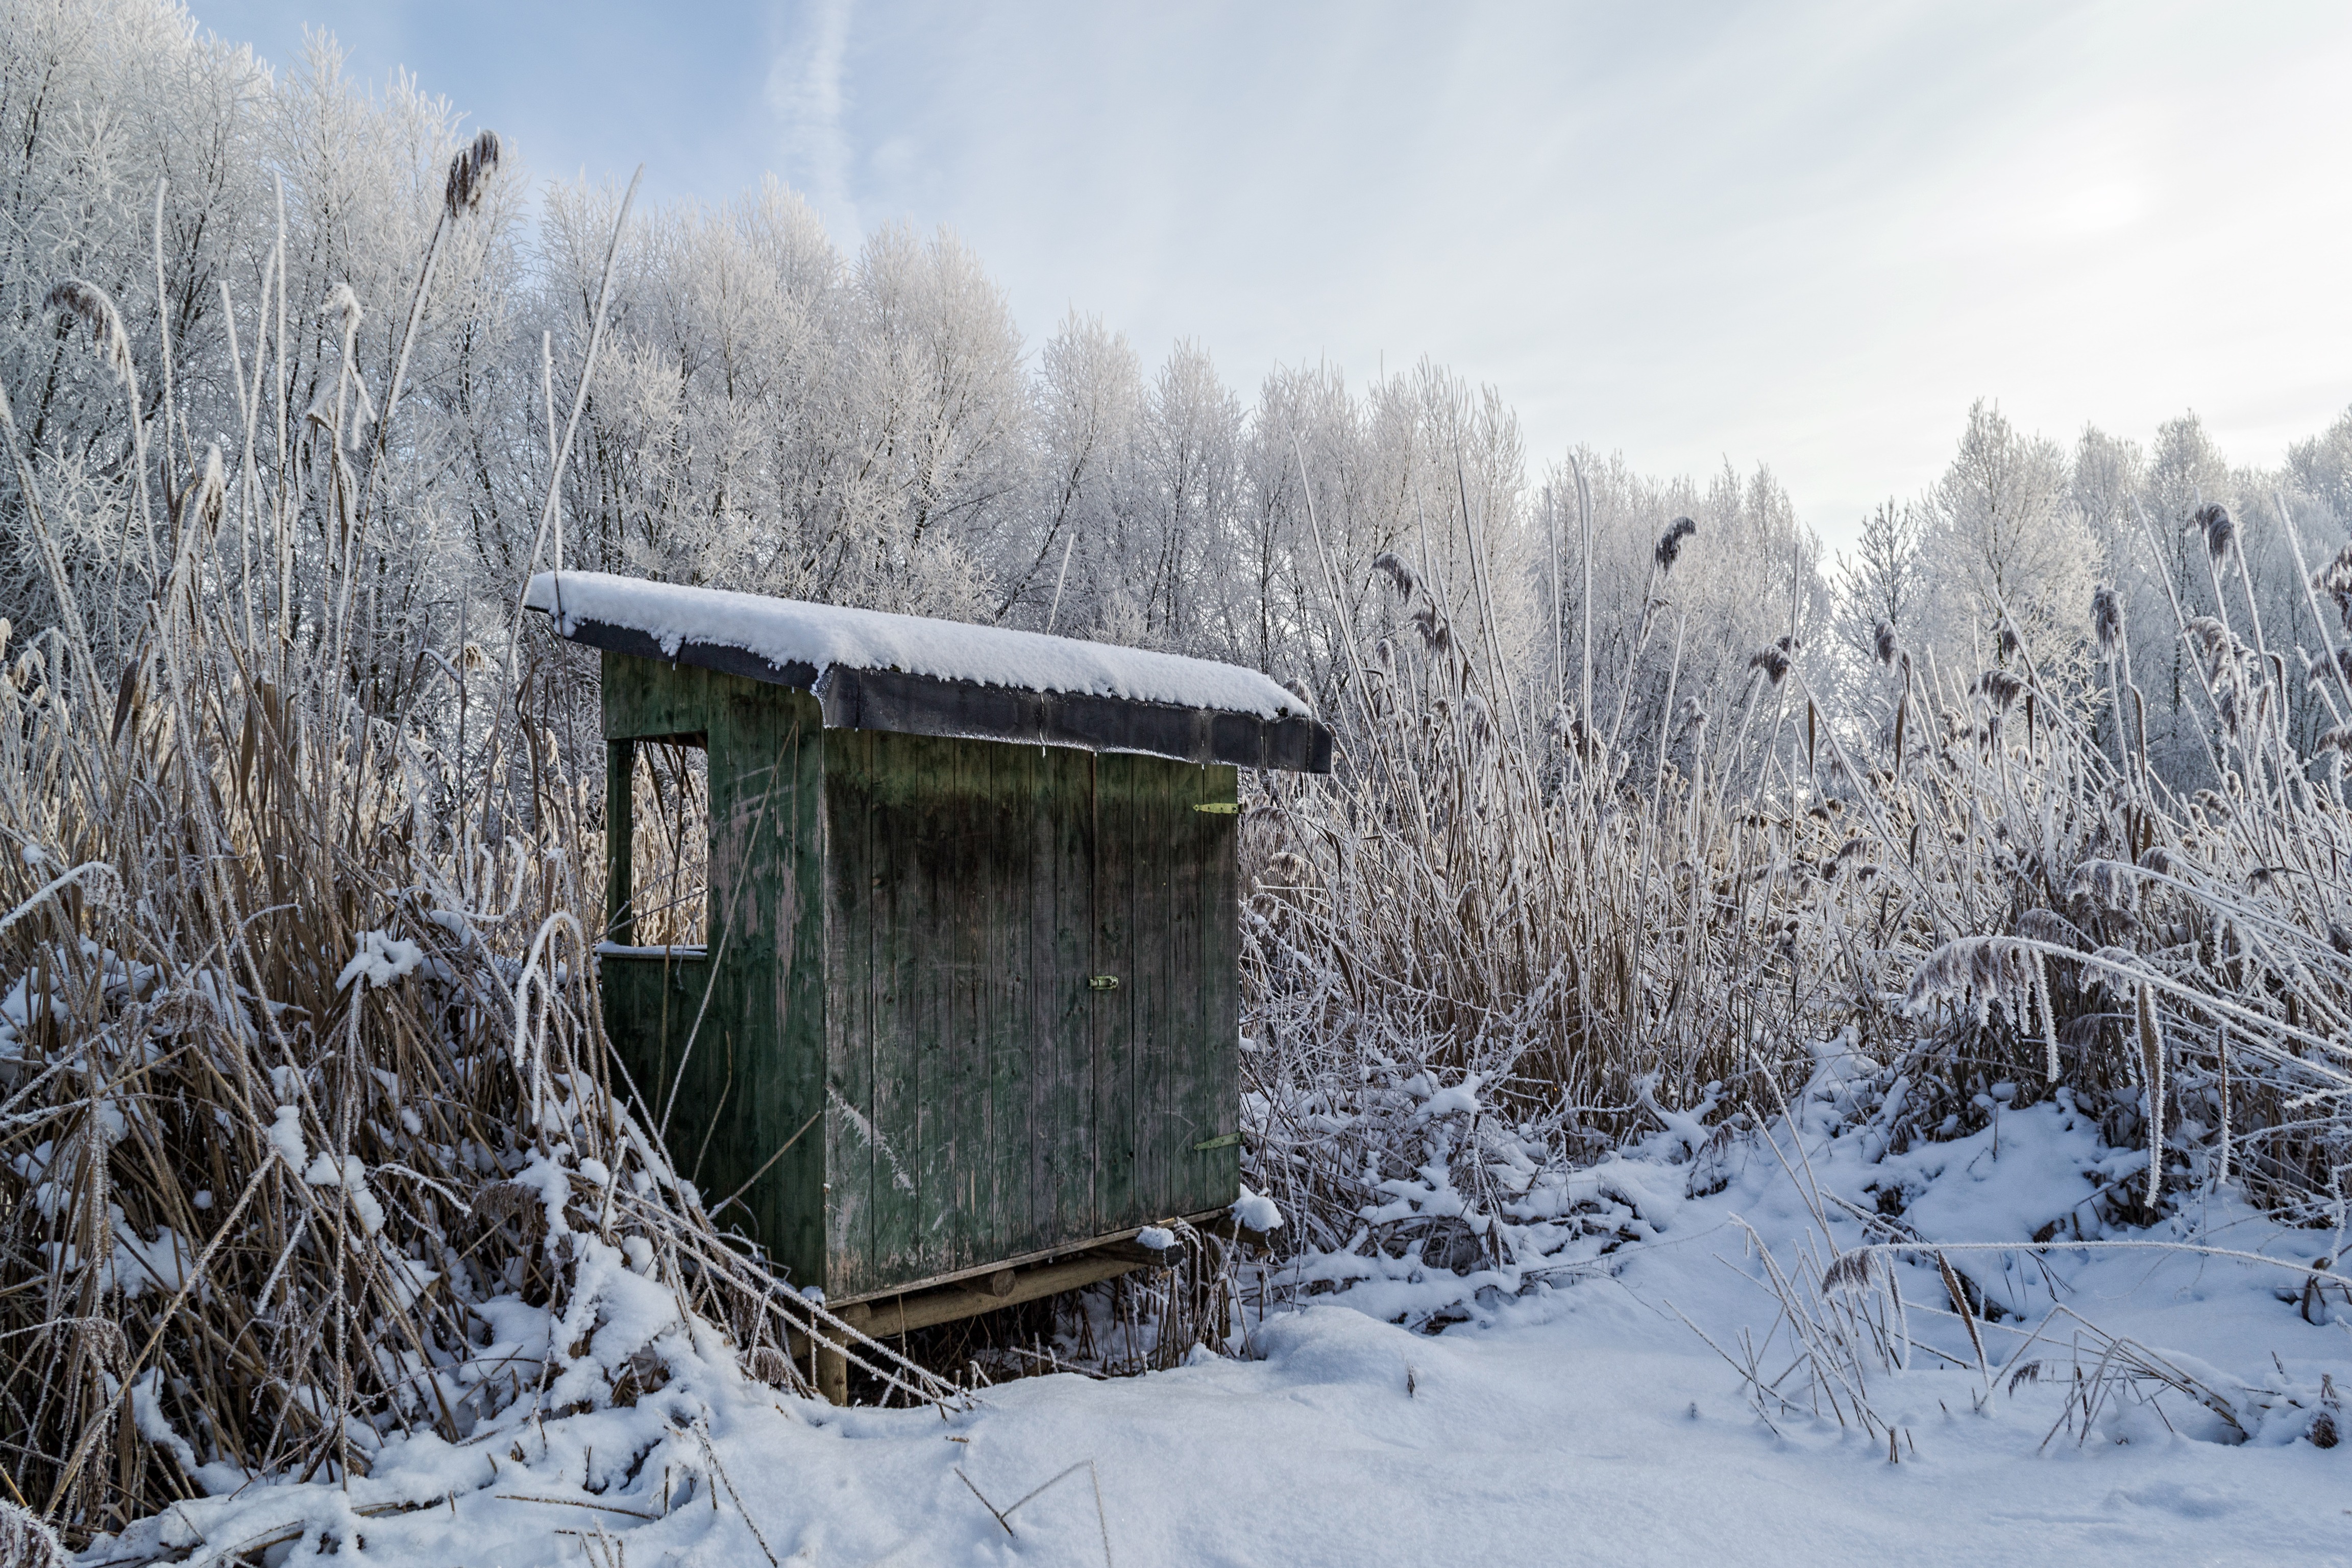
tree, forest, mountain, snow, winter, frost, hut, reed, fishing, weather, scale, fish, season, trees, log cabin, freezing, row of trees, fishing hut, geological phenomenon